Desert Inn

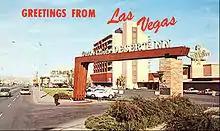
The hotel in 1970

The hotel had its first addition when in 1963 the St. Andrews Tower was built. The tower was designed by William B. Tabler. A near-identical tower by Tabler was built concurrently at the Stardust, which was under common ownership. In the 1970s, the hotel underwent a $54-million renovation under Howard Hughes, which resumed under the responsibility of the Summa Corporation after his death in 1976. The 14-story Augusta Tower became the Desert Inn's main tower when it was completed in 1978. The seven-story Wimbledon Tower contained duplex suites, and resembled a modern version of a Mayan pyramid. It overlooked the golf course and was built at the same time, bringing the total room count to 825. By 1978, most of the 1950s structures on the property had been replaced with modern buildings and the property was renamed the Desert Inn and Country Club. It featured full country club amenities open to guests of the hotel, including a club house, driving range, pro shop, restaurant and lounge at the golf club; 10 tournament-class outdoor tennis courts; and a spa. Three restaurants were added: the "small, intimate" Monte Carlo Room, the "gourmet" Portofino Room, and the Ho Wan Chinese restaurant. At the time of its sale to ITT-Sheraton in 1993, the Desert Inn had the largest frontage of any casino hotel on the Las Vegas Strip, measuring feet.